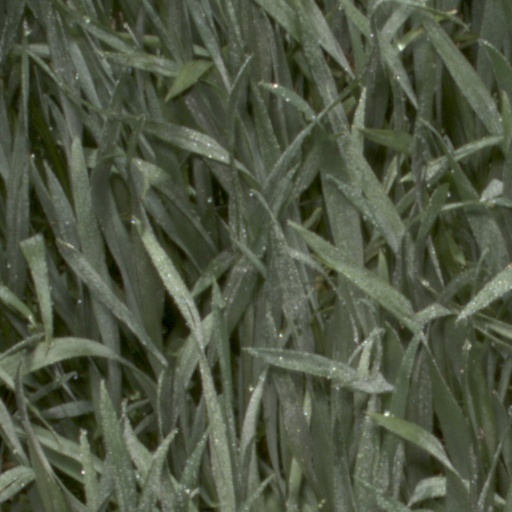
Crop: wheat